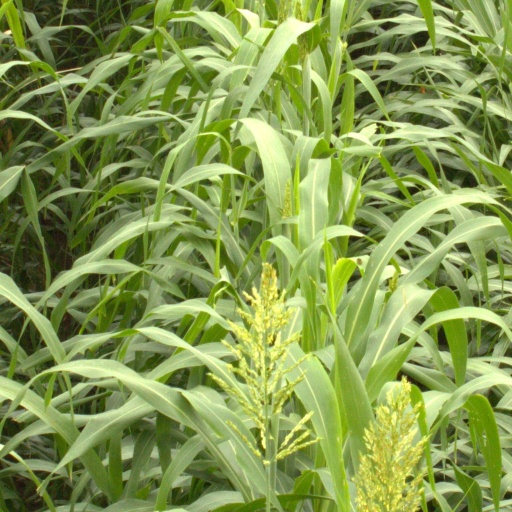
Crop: sorghum